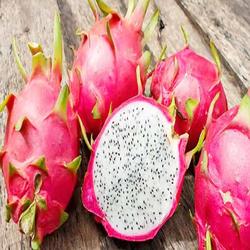
Label: Dragonfruit